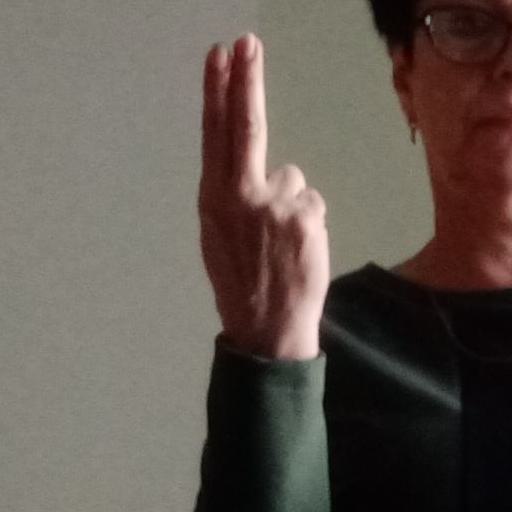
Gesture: two_up_inverted